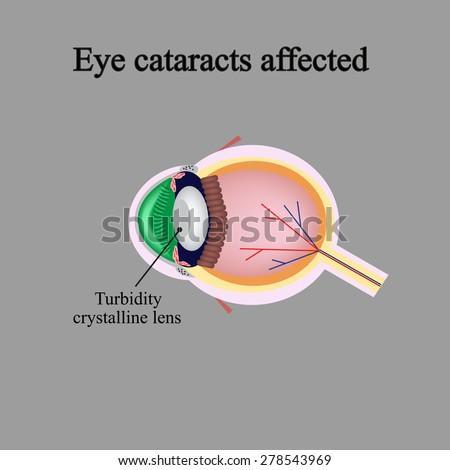
the structure of the eye .